Julian Assange

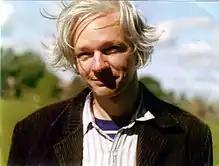
Assange, about 2006

In 1993, Assange provided technical advice and support to help the Victoria Police Child Exploitation Unit to prosecute individuals responsible for publishing and distributing child pornography. His lawyers said he was pleased to assist, emphasising that he received no benefit for this and was not an informer. His role in helping the police was discussed during his 1996 sentencing on computer hacking charges. According to his mother, Assange also helped police "remove a book on the Internet about how to build a bomb".